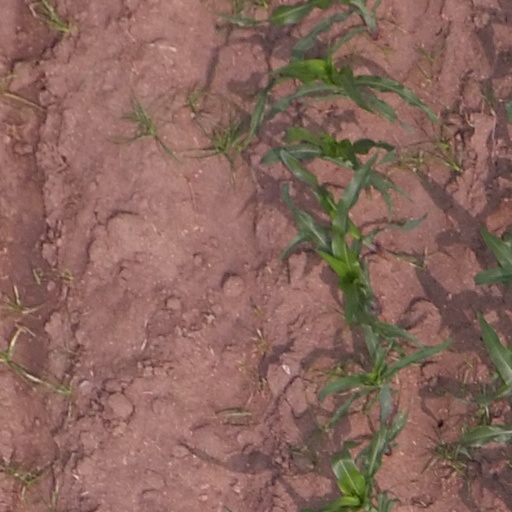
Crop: maize; corn